Hidden Words

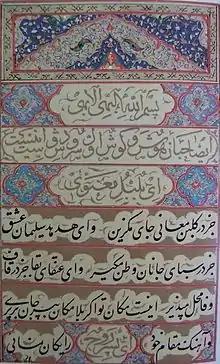
A page from the "Hidden Words" by calligrapher Mishkín-Qalam

The Hidden Words is a book written by Baháʼu'lláh, the founder of the Baháʼí Faith, around 1858. He composed it while walking along the banks of the Tigris river during his exile in Baghdad. The book is written partly in Arabic and partly in Persian.